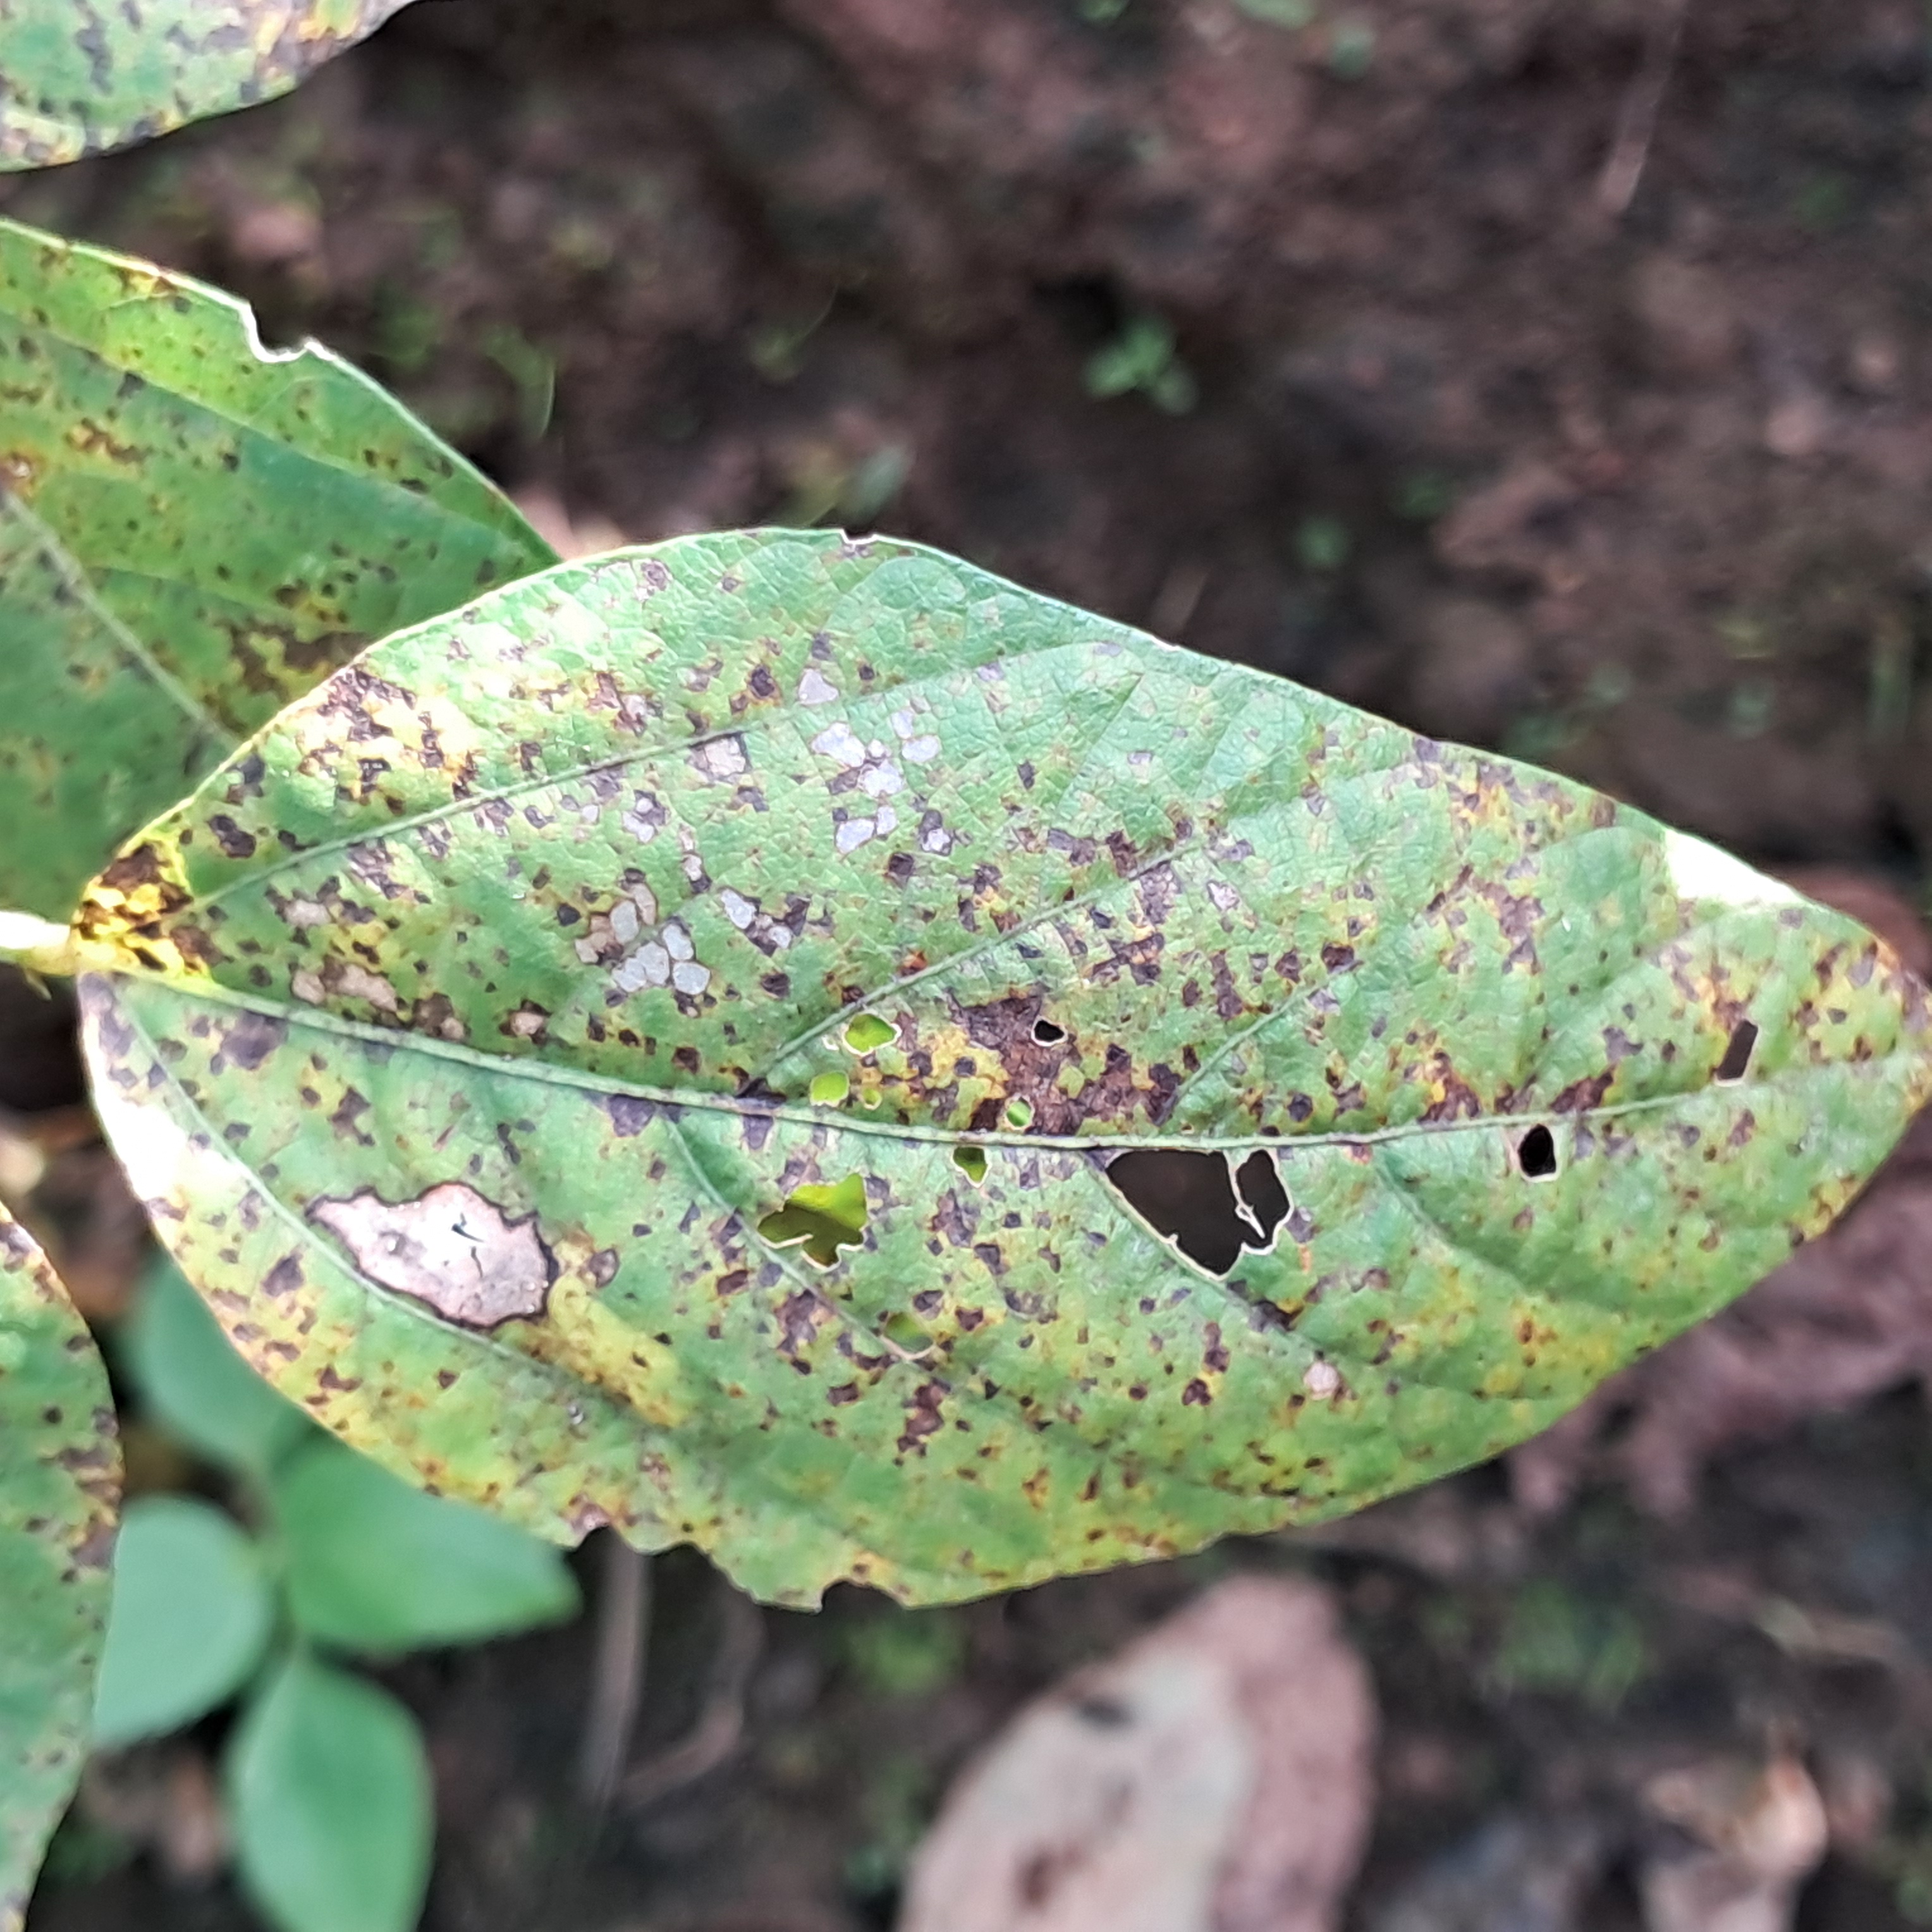
Label: Rust